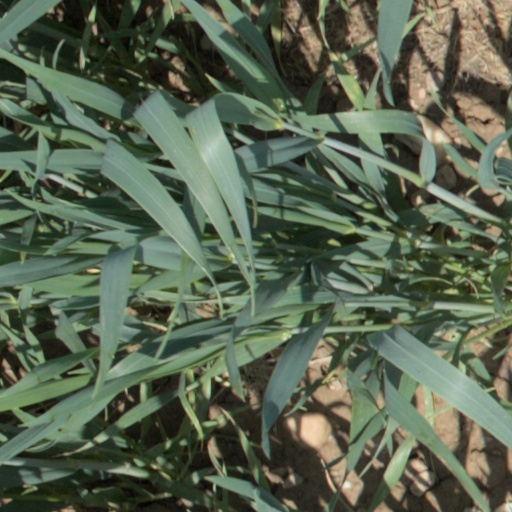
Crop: wheat